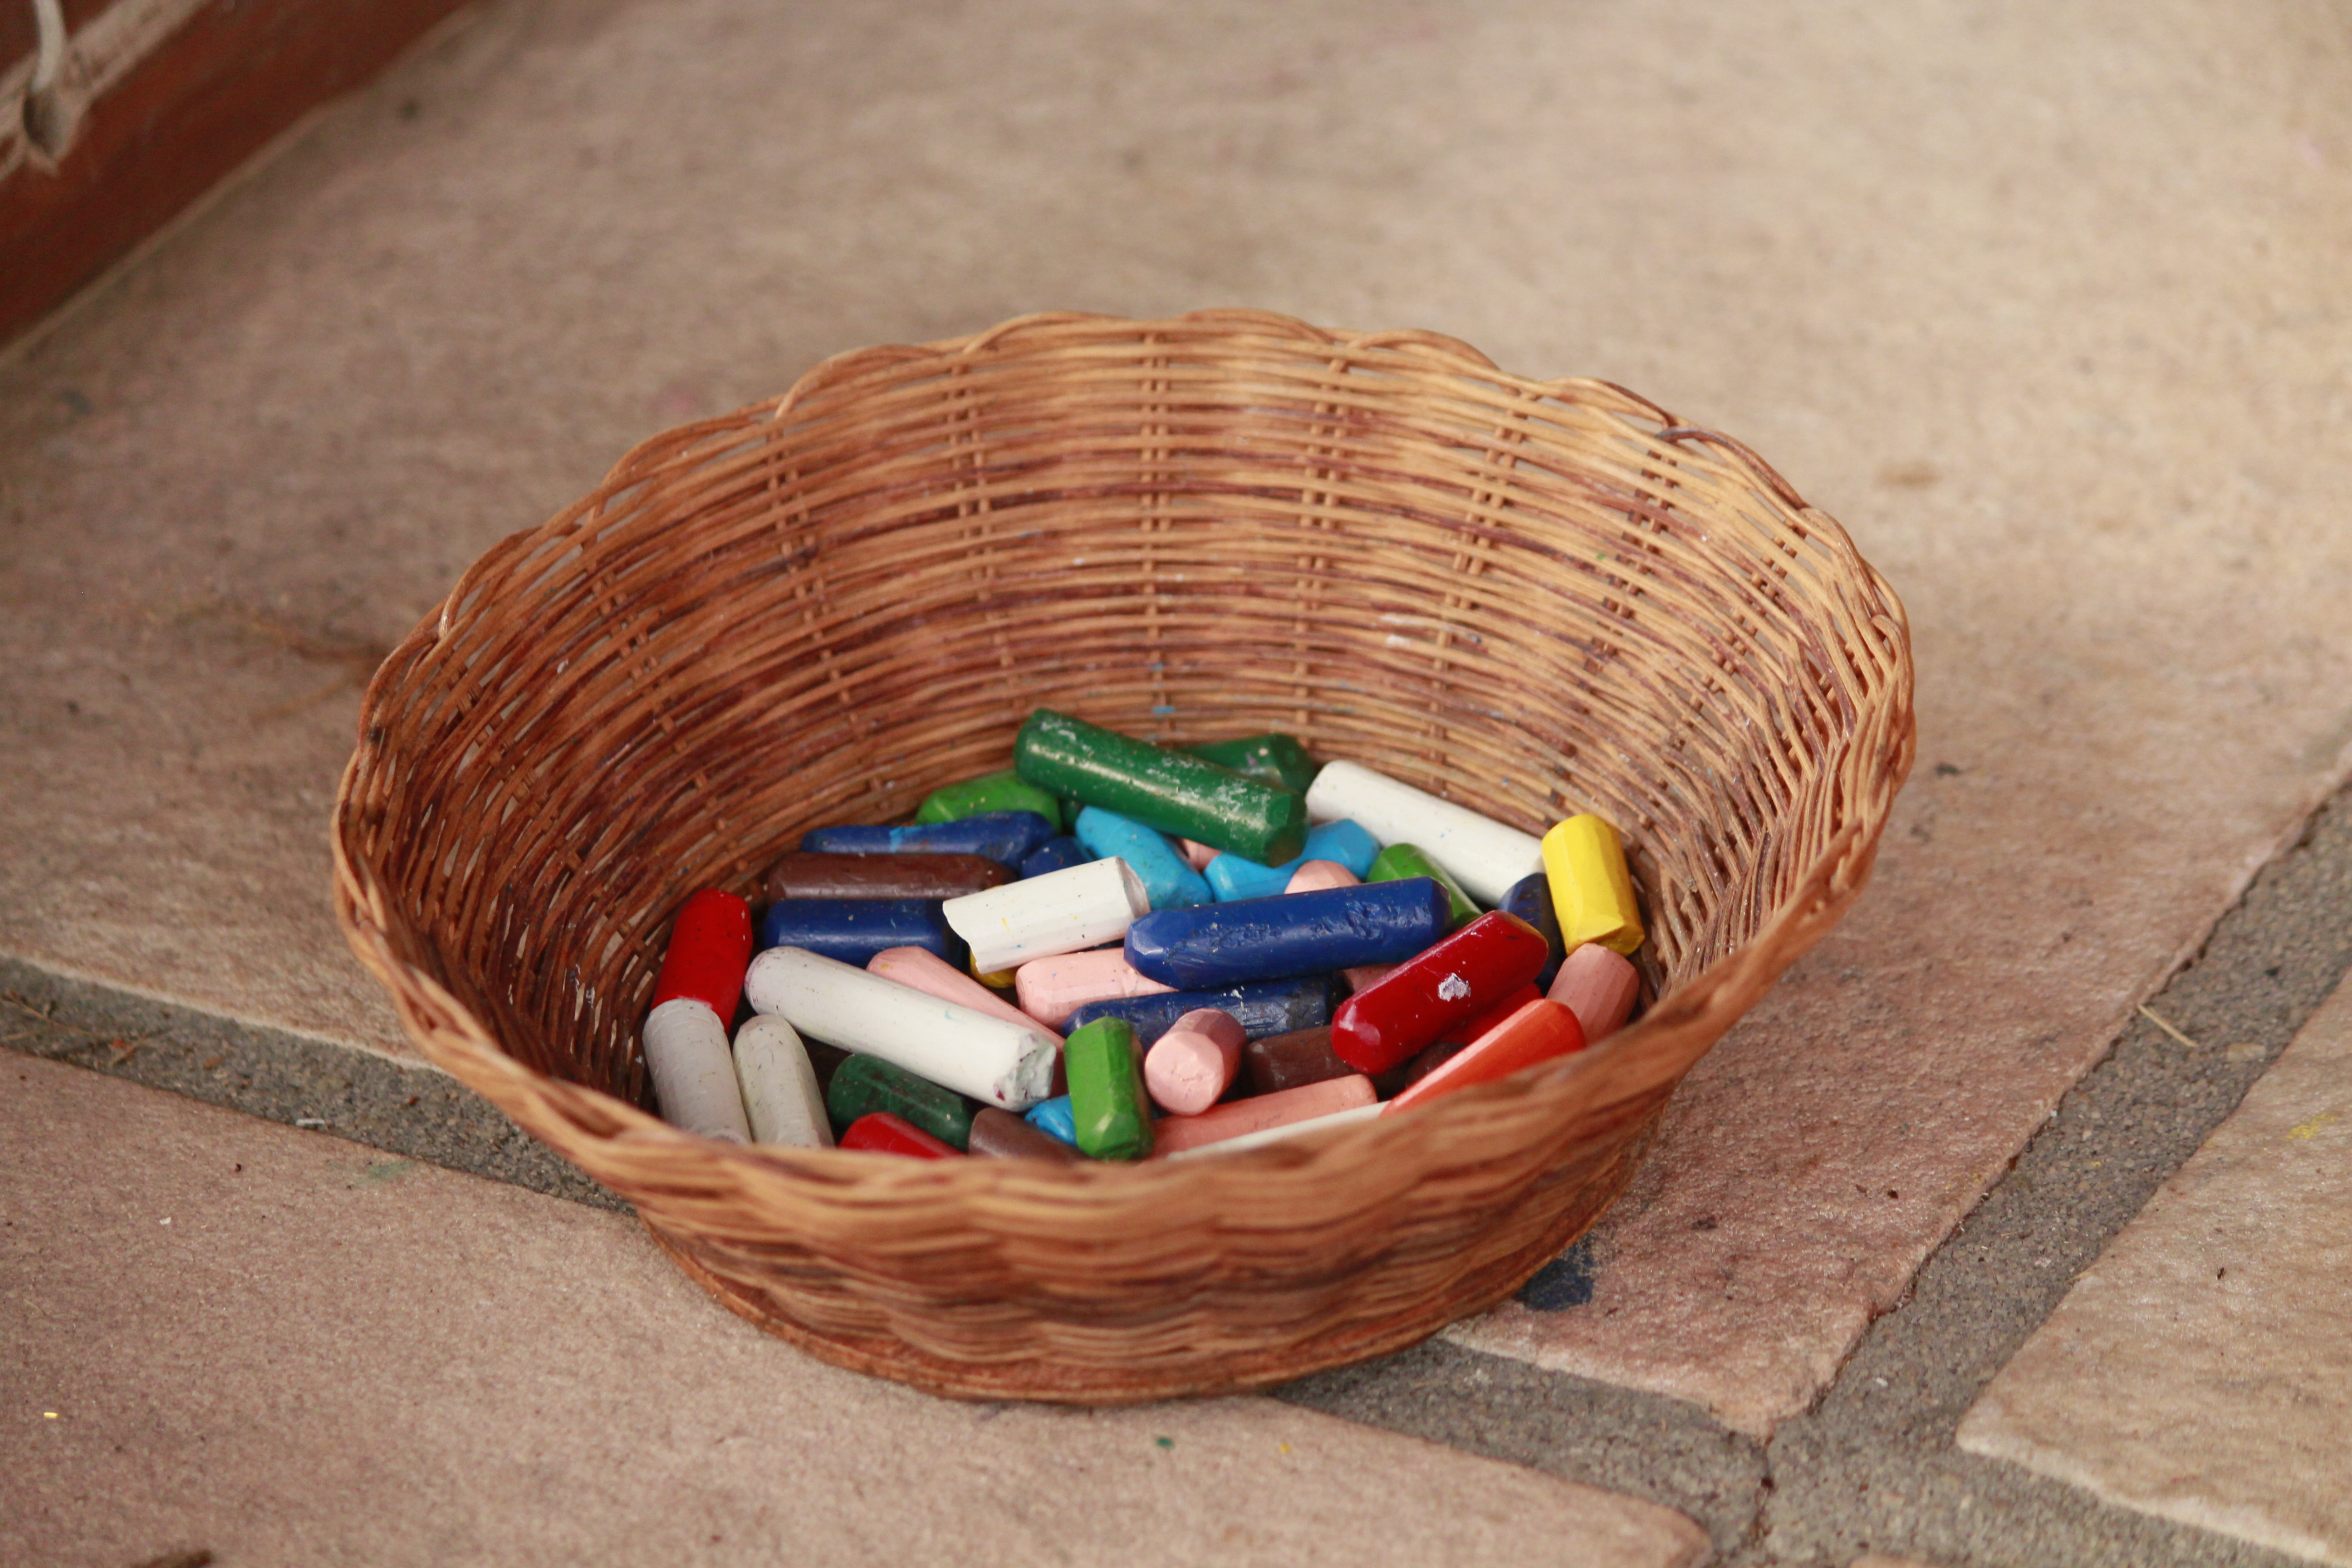
basket, thread, coloring, chalk, home accessories